Richard Henry Dana Jr.

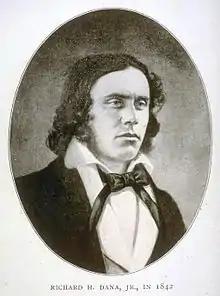
Dana in 1842

During his voyages he had kept a diary, and in 1840 (coinciding with his admission to the bar) he published a memoir, "Two Years Before the Mast". The term "before the mast" refers to sailors' quarters, which were located in the forecastle (the ship's bow), officers' quarters being near the stern. His writing evinces his later sympathy for the oppressed. With the California Gold Rush later in the decade, "Two Years Before the Mast" would become highly sought after as one of the few sources of information on California.